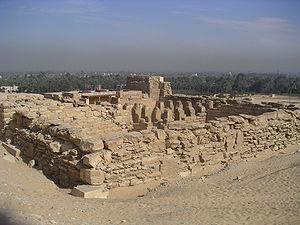
L'Ancien Empire égyptien est une période de l'histoire de l’Égypte antique qui couvre une large partie du troisième millénaire avant notre ère. Succédant à la période thinite qui a vu l'apparition de l’État en Égypte, elle comprend les IIIᵉ, IVᵉ, Vᵉ et VIᵉ dynasties, puis s'achève par une période de fragmentation politique, la Première Période intermédiaire.
Ptahchepsès était le vizir du pharaon Niouserrê de la Vᵉ dynastie égyptienne.
L'Institut égyptologique tchèque est une équipe tchèque de recherche en archéologie en Égypte.